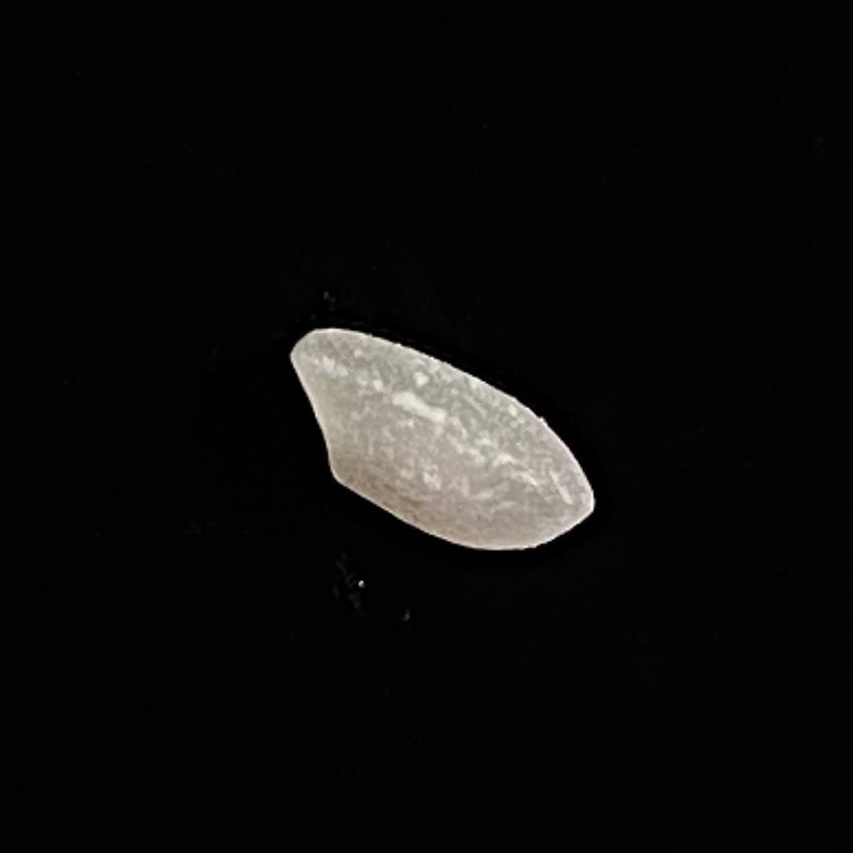
Rice variety: Chinigura_Polao